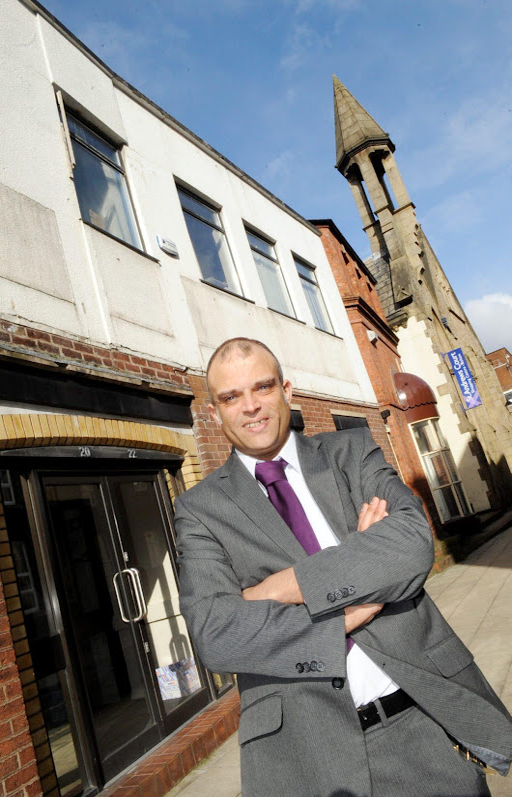
myths about heating your home which will help you save money